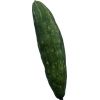
Label: Cucumber 3